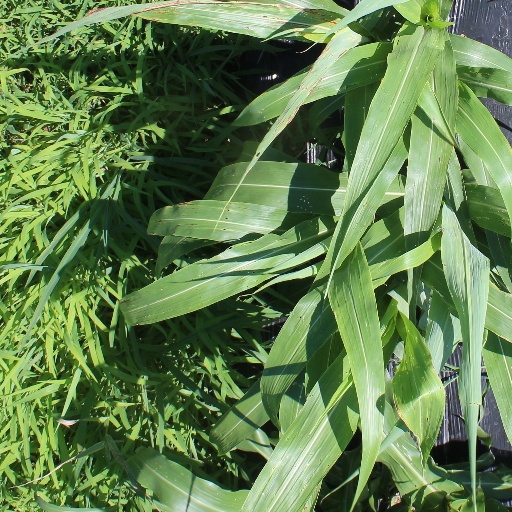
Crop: sorghum